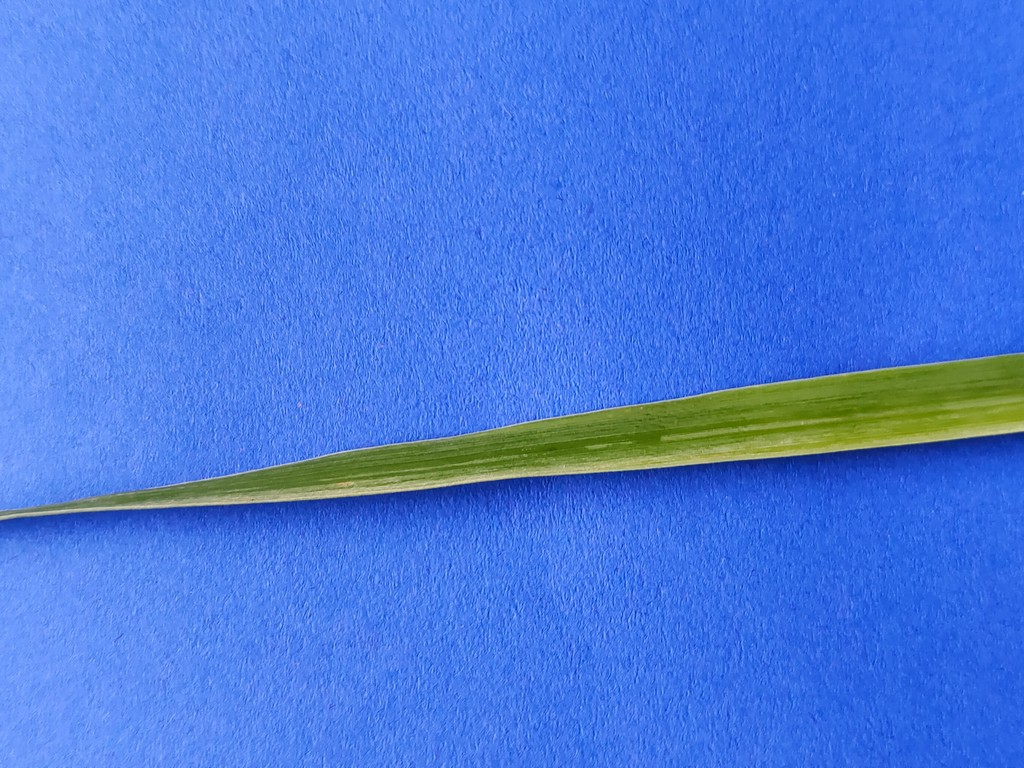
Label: Healthy